Battle of Moscow

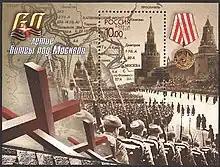
2001 Russian stamp for the 60th anniversary of the Battle of Moscow

On 8 December, Hitler had signed his directive No.39, ordering the Wehrmacht to assume a defensive stance on the whole front. German troops were unable to organize a solid defense at their initial locations and were forced to pull back to consolidate their lines. Guderian wrote that discussions with Hans Schmidt and Wolfram Freiherr von Richthofen took place the same day, and both commanders agreed the current front line could not be held. On 14 December, Halder and Günther von Kluge finally gave permission for a limited withdrawal to the west of the Oka, without Hitler's approval. On 20 December, during a meeting with German senior officers, Hitler cancelled the withdrawal and ordered his soldiers to defend every patch of ground, "digging trenches with howitzer shells if needed". Guderian protested, pointing out that losses from cold were actually greater than combat losses and that winter equipment was held up by traffic ties in Poland. Nevertheless, Hitler insisted on defending the existing lines, and Guderian was dismissed by 25 December, along with generals Hoepner and Strauss, commanders of the 4th Panzer and 9th Army, respectively. Bock was also dismissed, officially for "medical reasons". Brauchitsch had been removed even earlier, on 19 December.